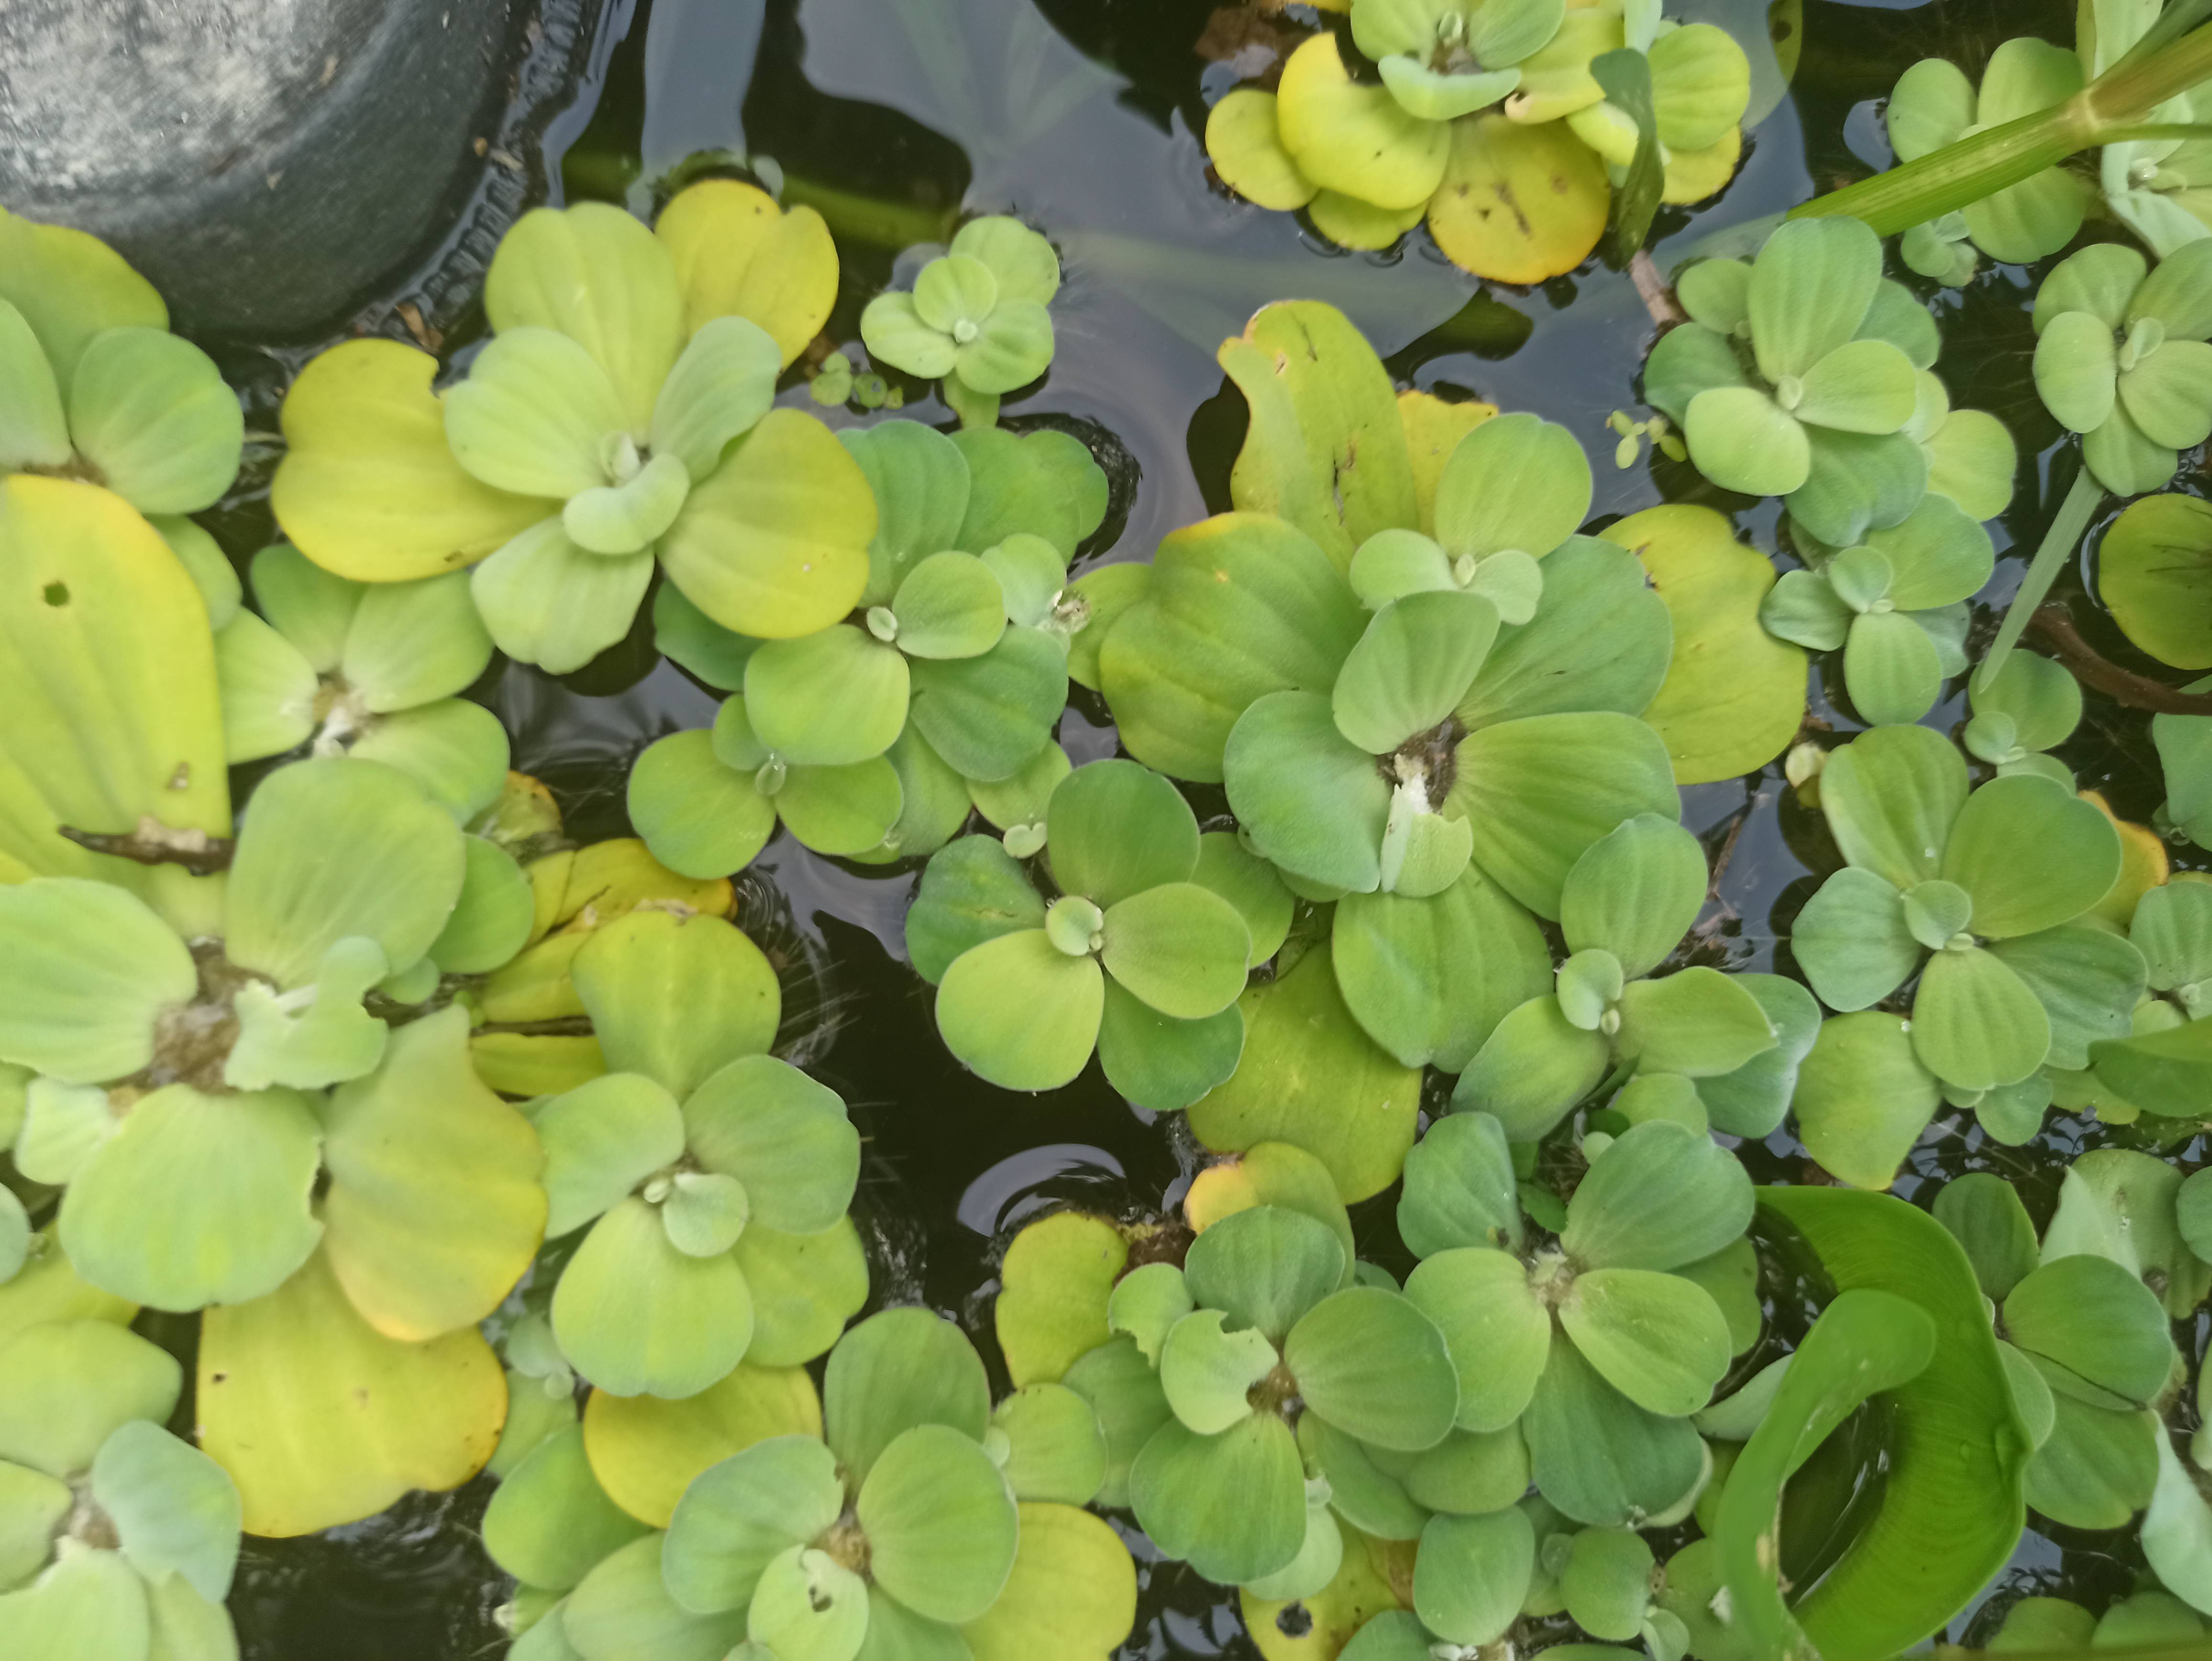
Species: Water Lettuce (Pistia stratiotes)